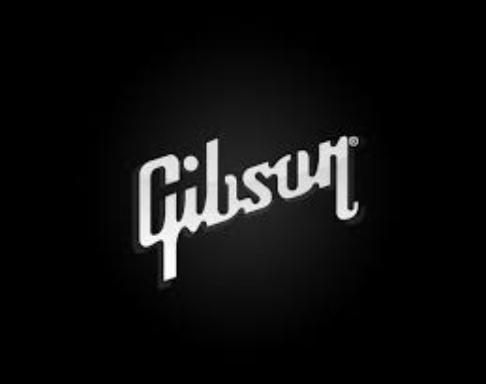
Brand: Gibson
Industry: Clothes